The Intruder (1975 film)

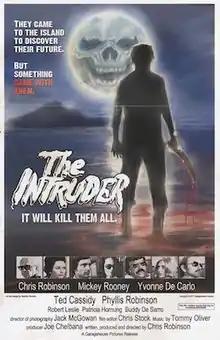
Promotional poster

The Intruder is a 1975 American horror film written and directed by Chris Robinson and starring Mickey Rooney, Ted Cassidy, and Yvonne De Carlo. Its plot follows a group of people who are stalked on an island by a killer while searching for gold.